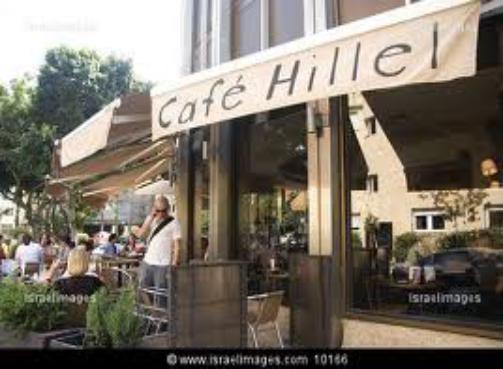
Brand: Cafe Hillel
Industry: Food